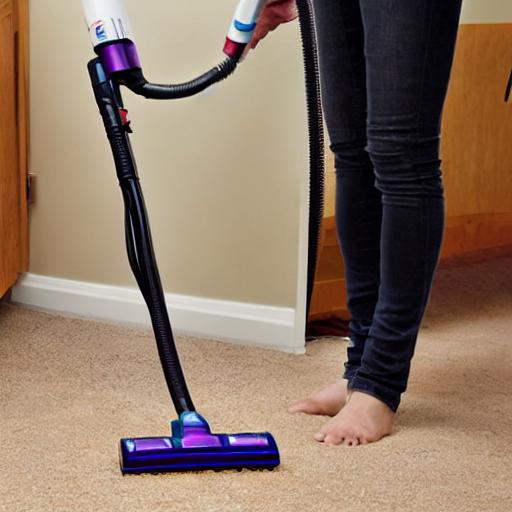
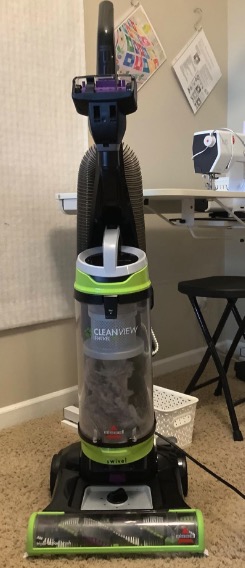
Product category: items_vacuum
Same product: no